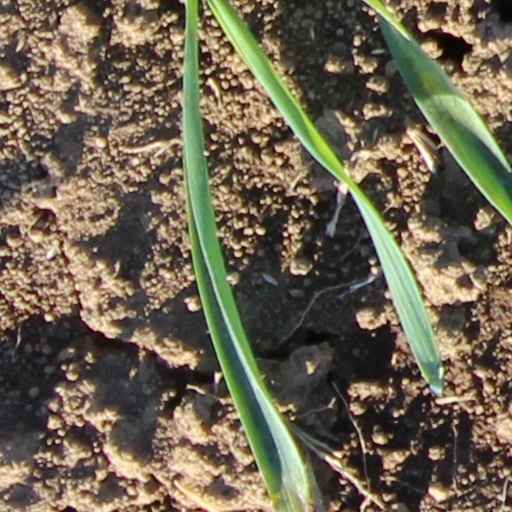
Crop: wheat